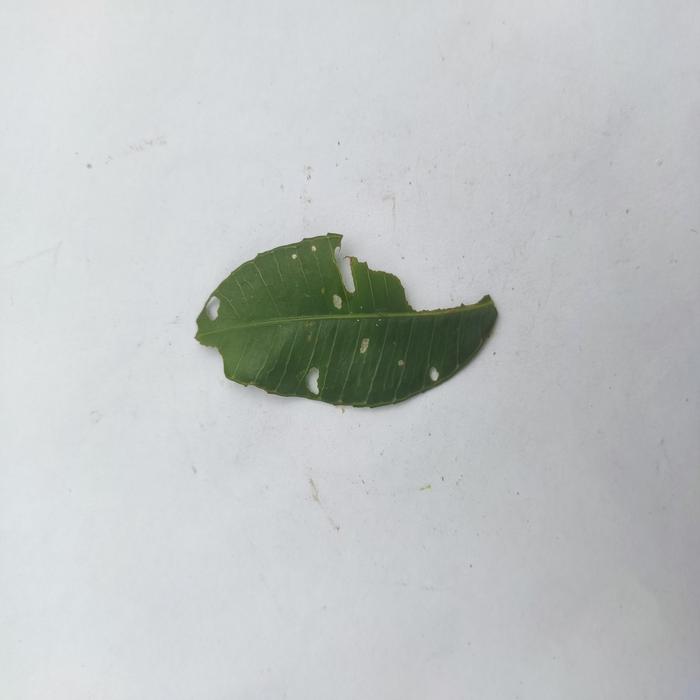
Crop: Hog Plum
Leaf condition: Caterpillars_Infestation